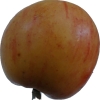
Label: Apple 14